KYW (AM)

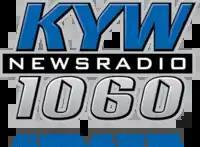
KYW logo from March 2005 to May 2019. The KYW call letters and 1060 frequency are depicted in the standard Westinghouse Broadcasting typeface, which the station started using following the call letters' return to Philadelphia in 1965.

Under the provisions of the FRC's General Order 40, a sweeping reallocation of station frequency assignments was implemented on November 11, 1928. KYW was assigned to the clear channel frequency of 1020 kHz, but the assignment caused two major problems. KYW's signal on the new frequency experienced difficulties in covering the entire city of Chicago. A relay transmitter, KYWA, was set up in late 1928, although it was no longer needed by the spring of 1930. A second issue was that, under the provisions of the "Davis Amendment", eight clear channel frequencies were to be allocated to each of five national regions. Chicago was located in Region 4, while the reallocation provisions had reserved 1020 kHz for use in Region 2, a grouping of mid-Atlantic states.